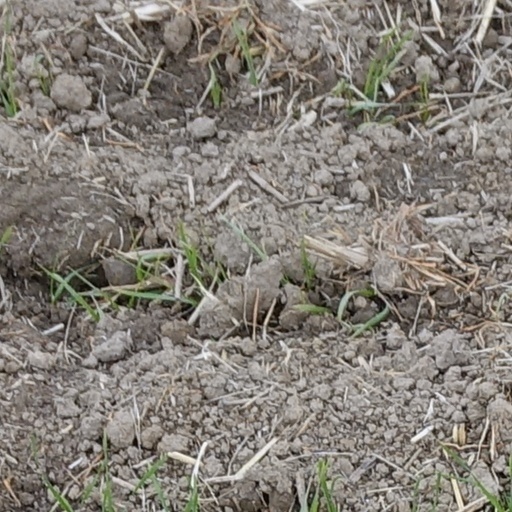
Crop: wheat